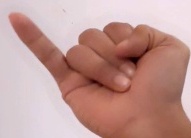
ASL sign: J